Boomerang: Travels in the New Third World

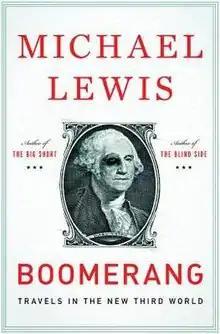
Hardcover edition

Boomerang: Travels in the New Third World is a non-fiction book by Michael Lewis about macroeconomic consequences of cheap financing available during the 2000s. The book was released on October 3, 2011 by W. W. Norton & Company. The book was published in the UK in 2011 by Allen Lane under the title "Boomerang: The Meltdown Tour".